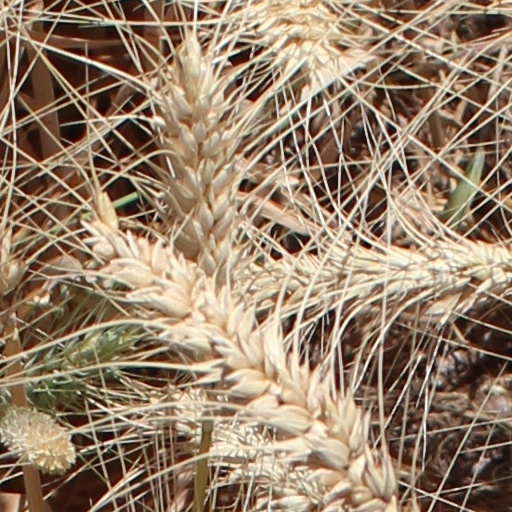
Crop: wheat